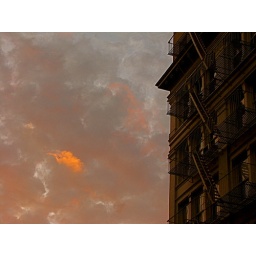
pink sky over SoHo